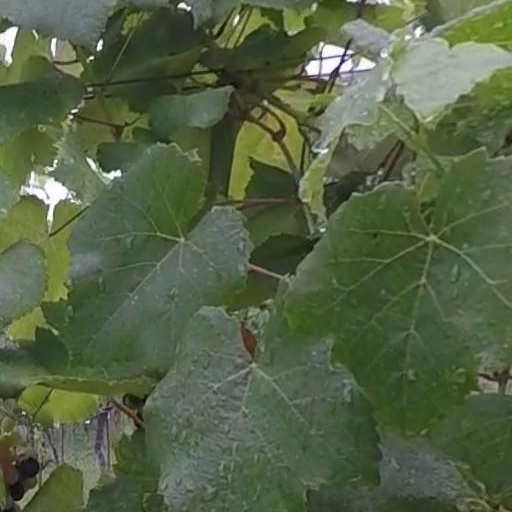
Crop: grape